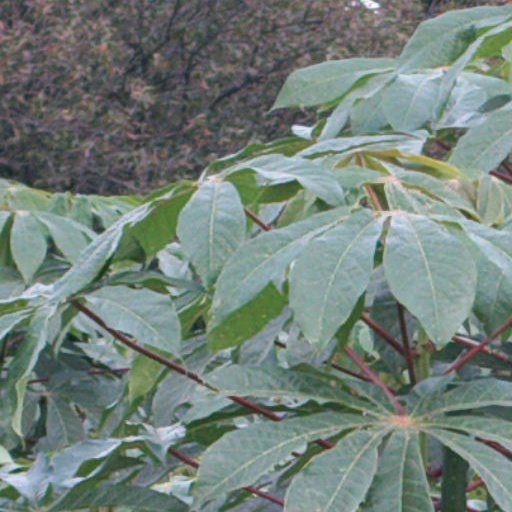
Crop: cassava